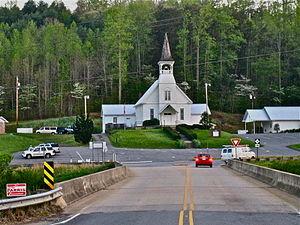
Webster est une ville américaine située dans le comté de Jackson dans l'État de Caroline du Nord. En 2010, sa population était de 363 habitants.